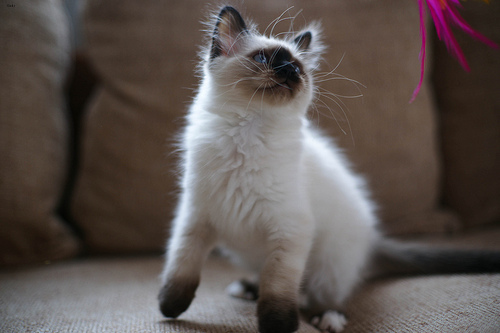
Animal: cat
Breed: Birman